Banda Islands

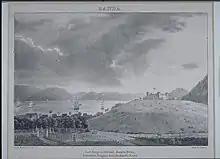
Fort Belgica in 1824

While Portuguese and Spanish activity in the region had weakened, the English had built fortified trading posts on tiny Ai and Run islands, ten to twenty kilometres from the main Banda Islands. With the English paying higher prices, they were significantly undermining Dutch aims for a monopoly. As Anglo-Dutch tensions increased in 1611 the Dutch built the larger and more strategic Fort Belgica above Fort Nassau.